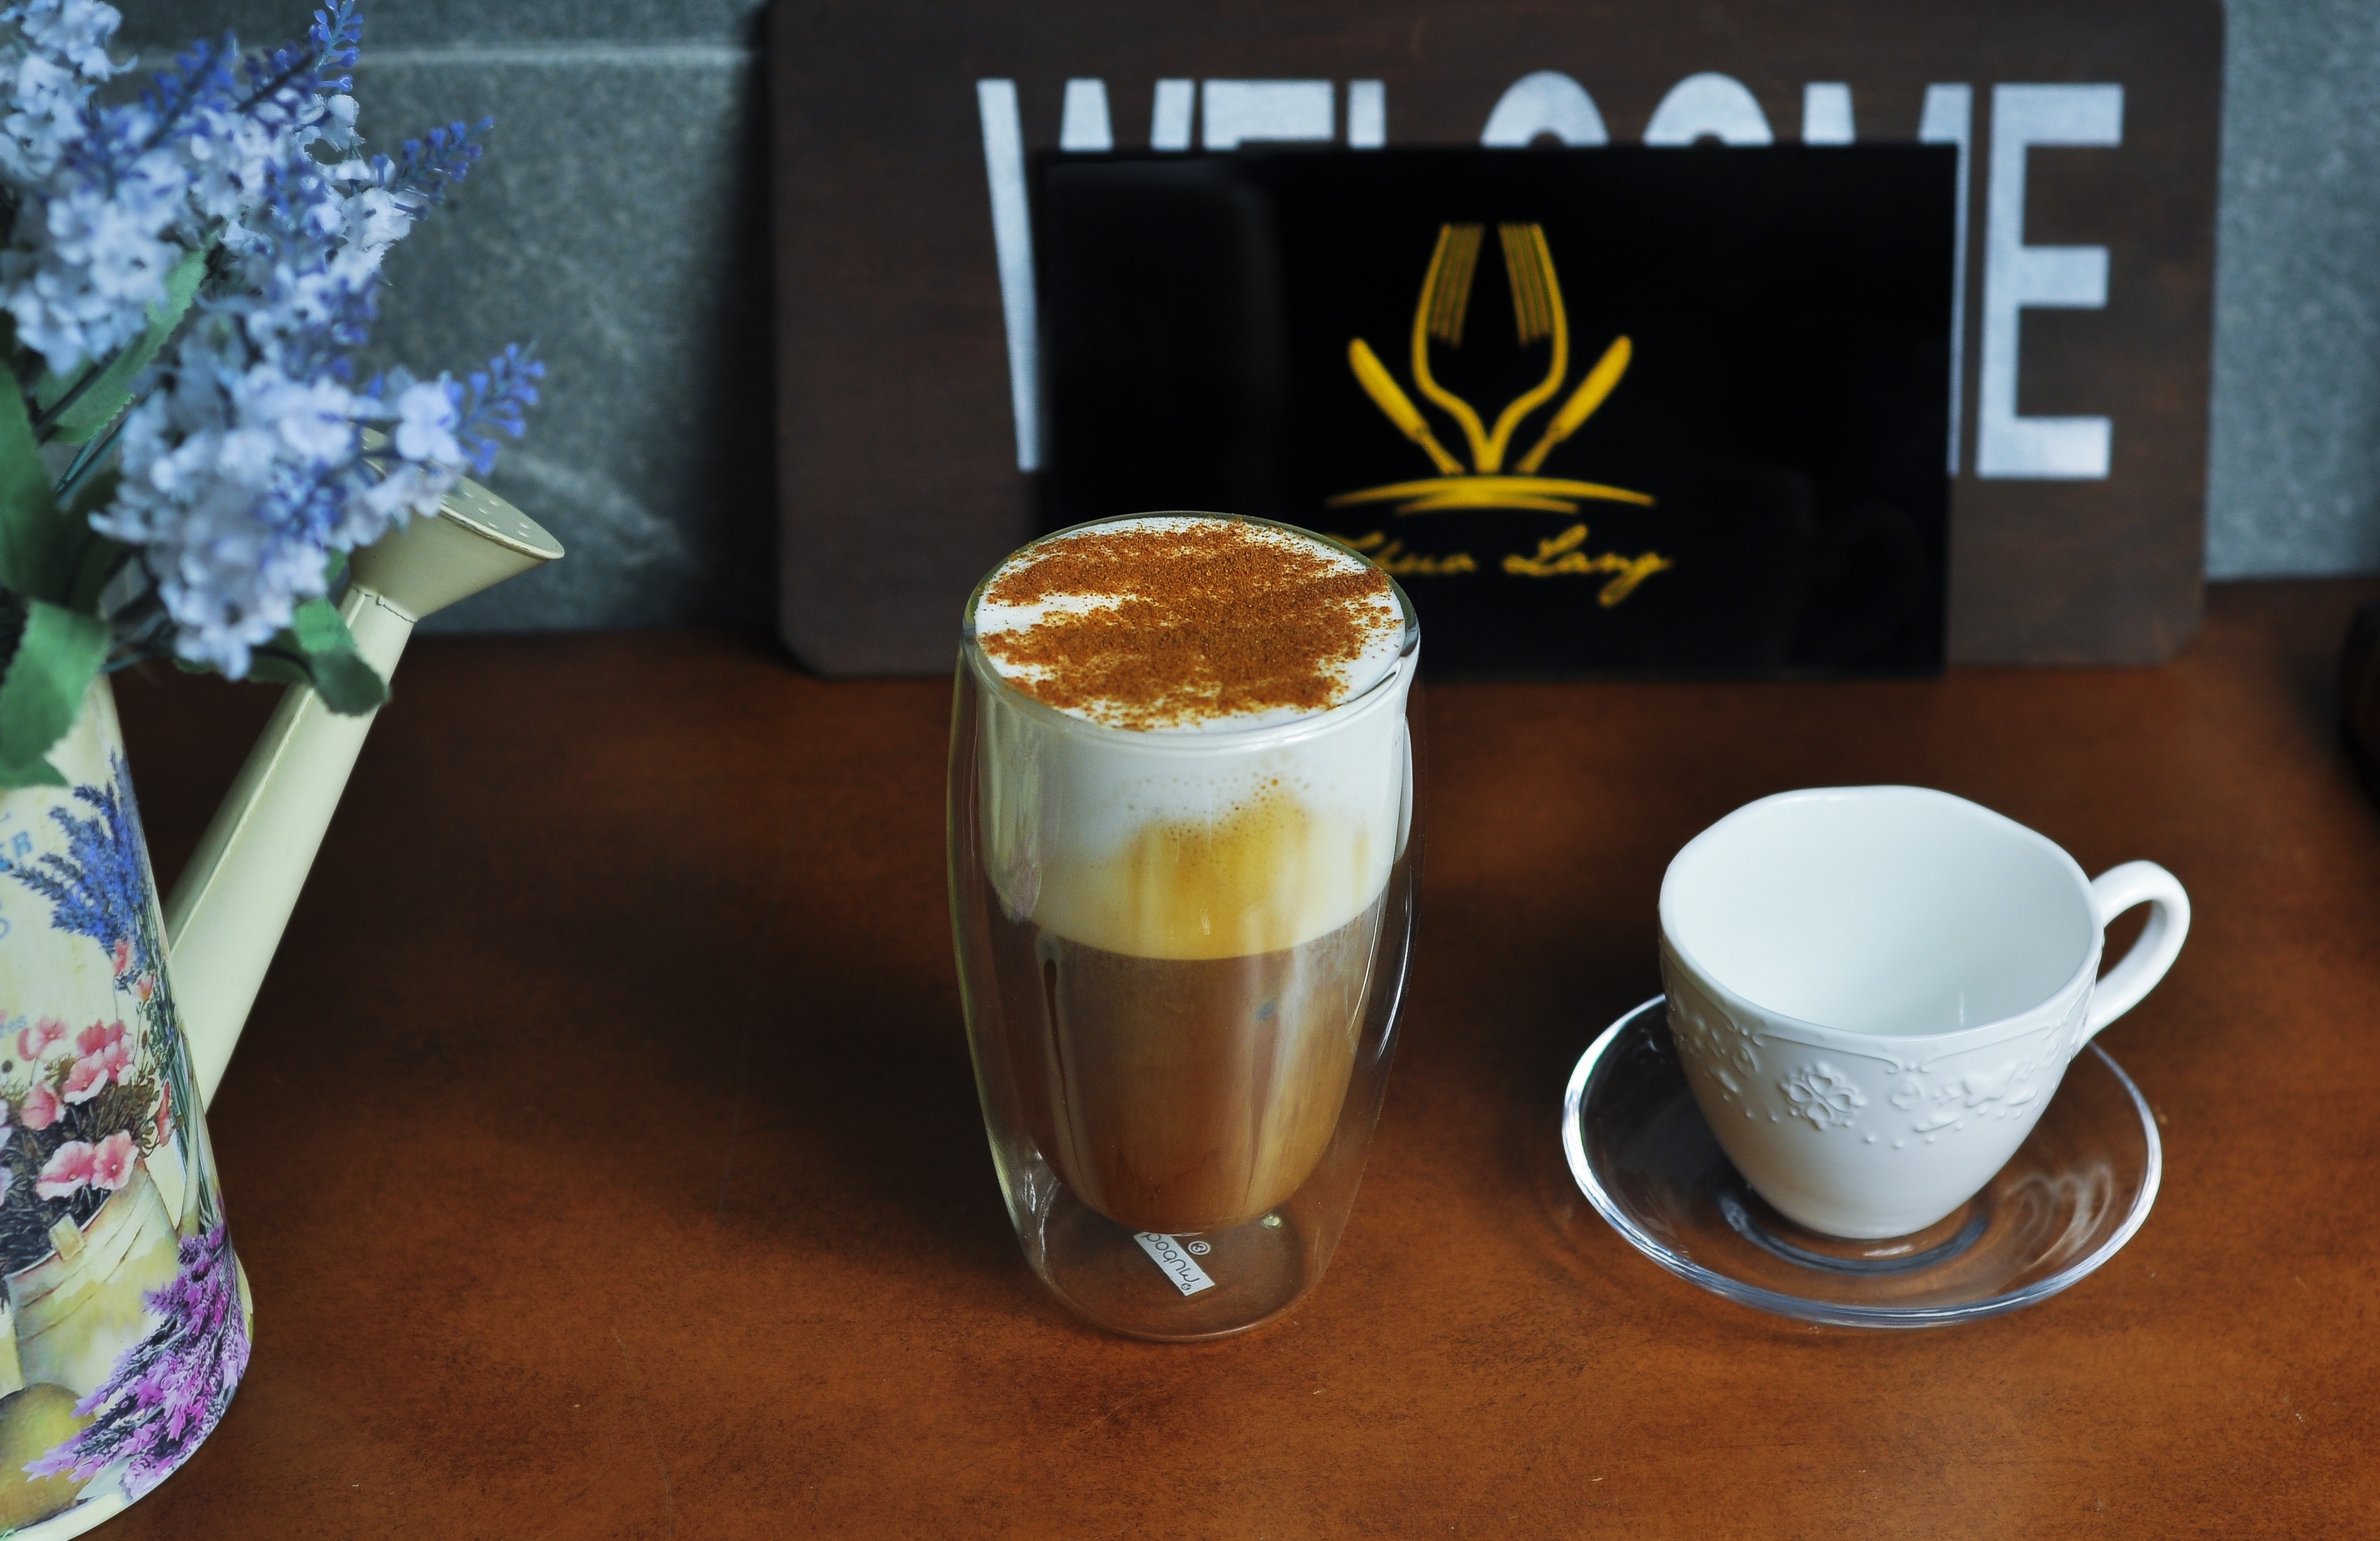
coffee, latte, meal, food, drink, gourmet, western, drinks, flavor